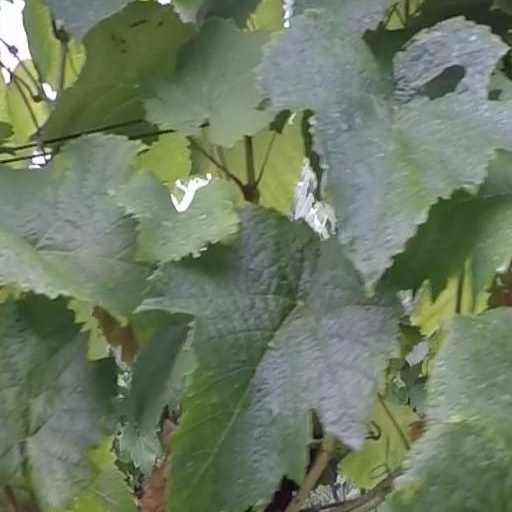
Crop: grape